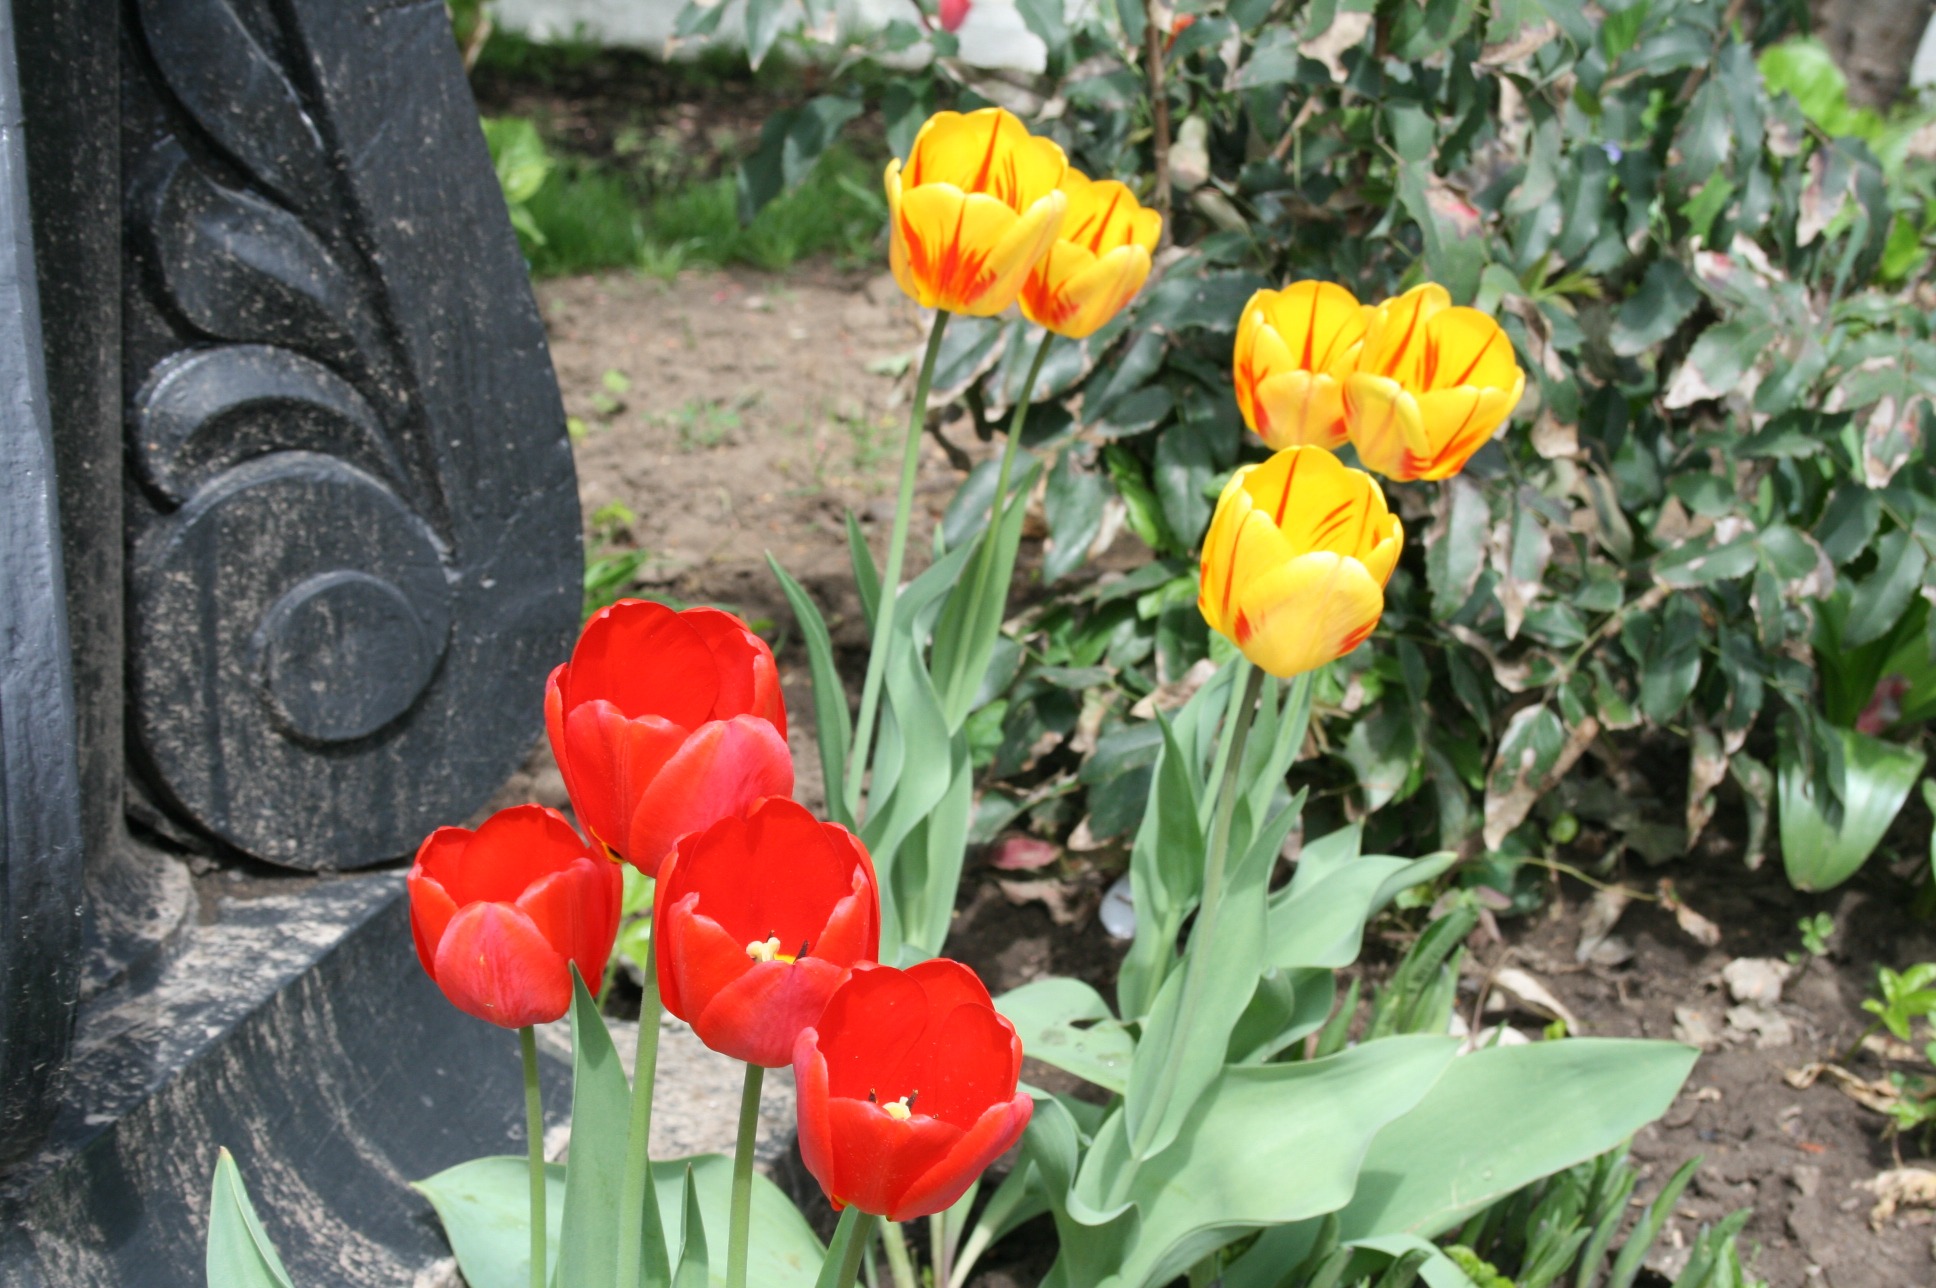
plant, flower, foliage, tulip, red, botany, yellow, flora, flowers, bright, tulips, blooms, flowering plant, land plant, in a garden, base of pedestal